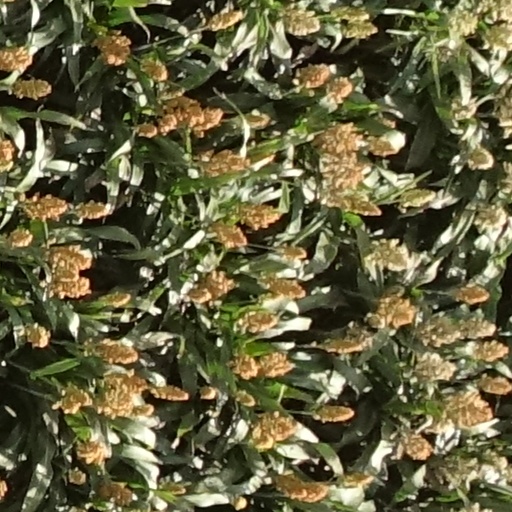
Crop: sorghum